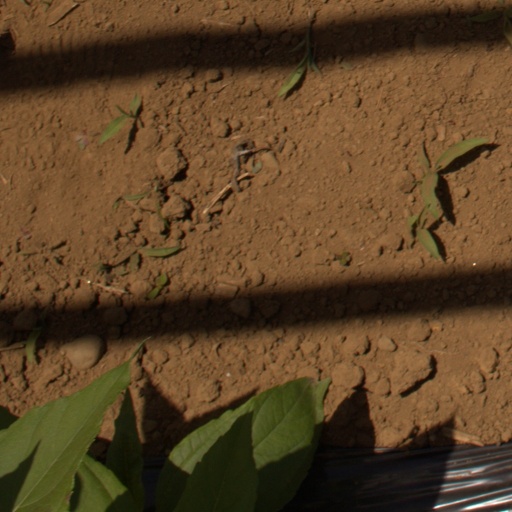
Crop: Jerusalem artichoke